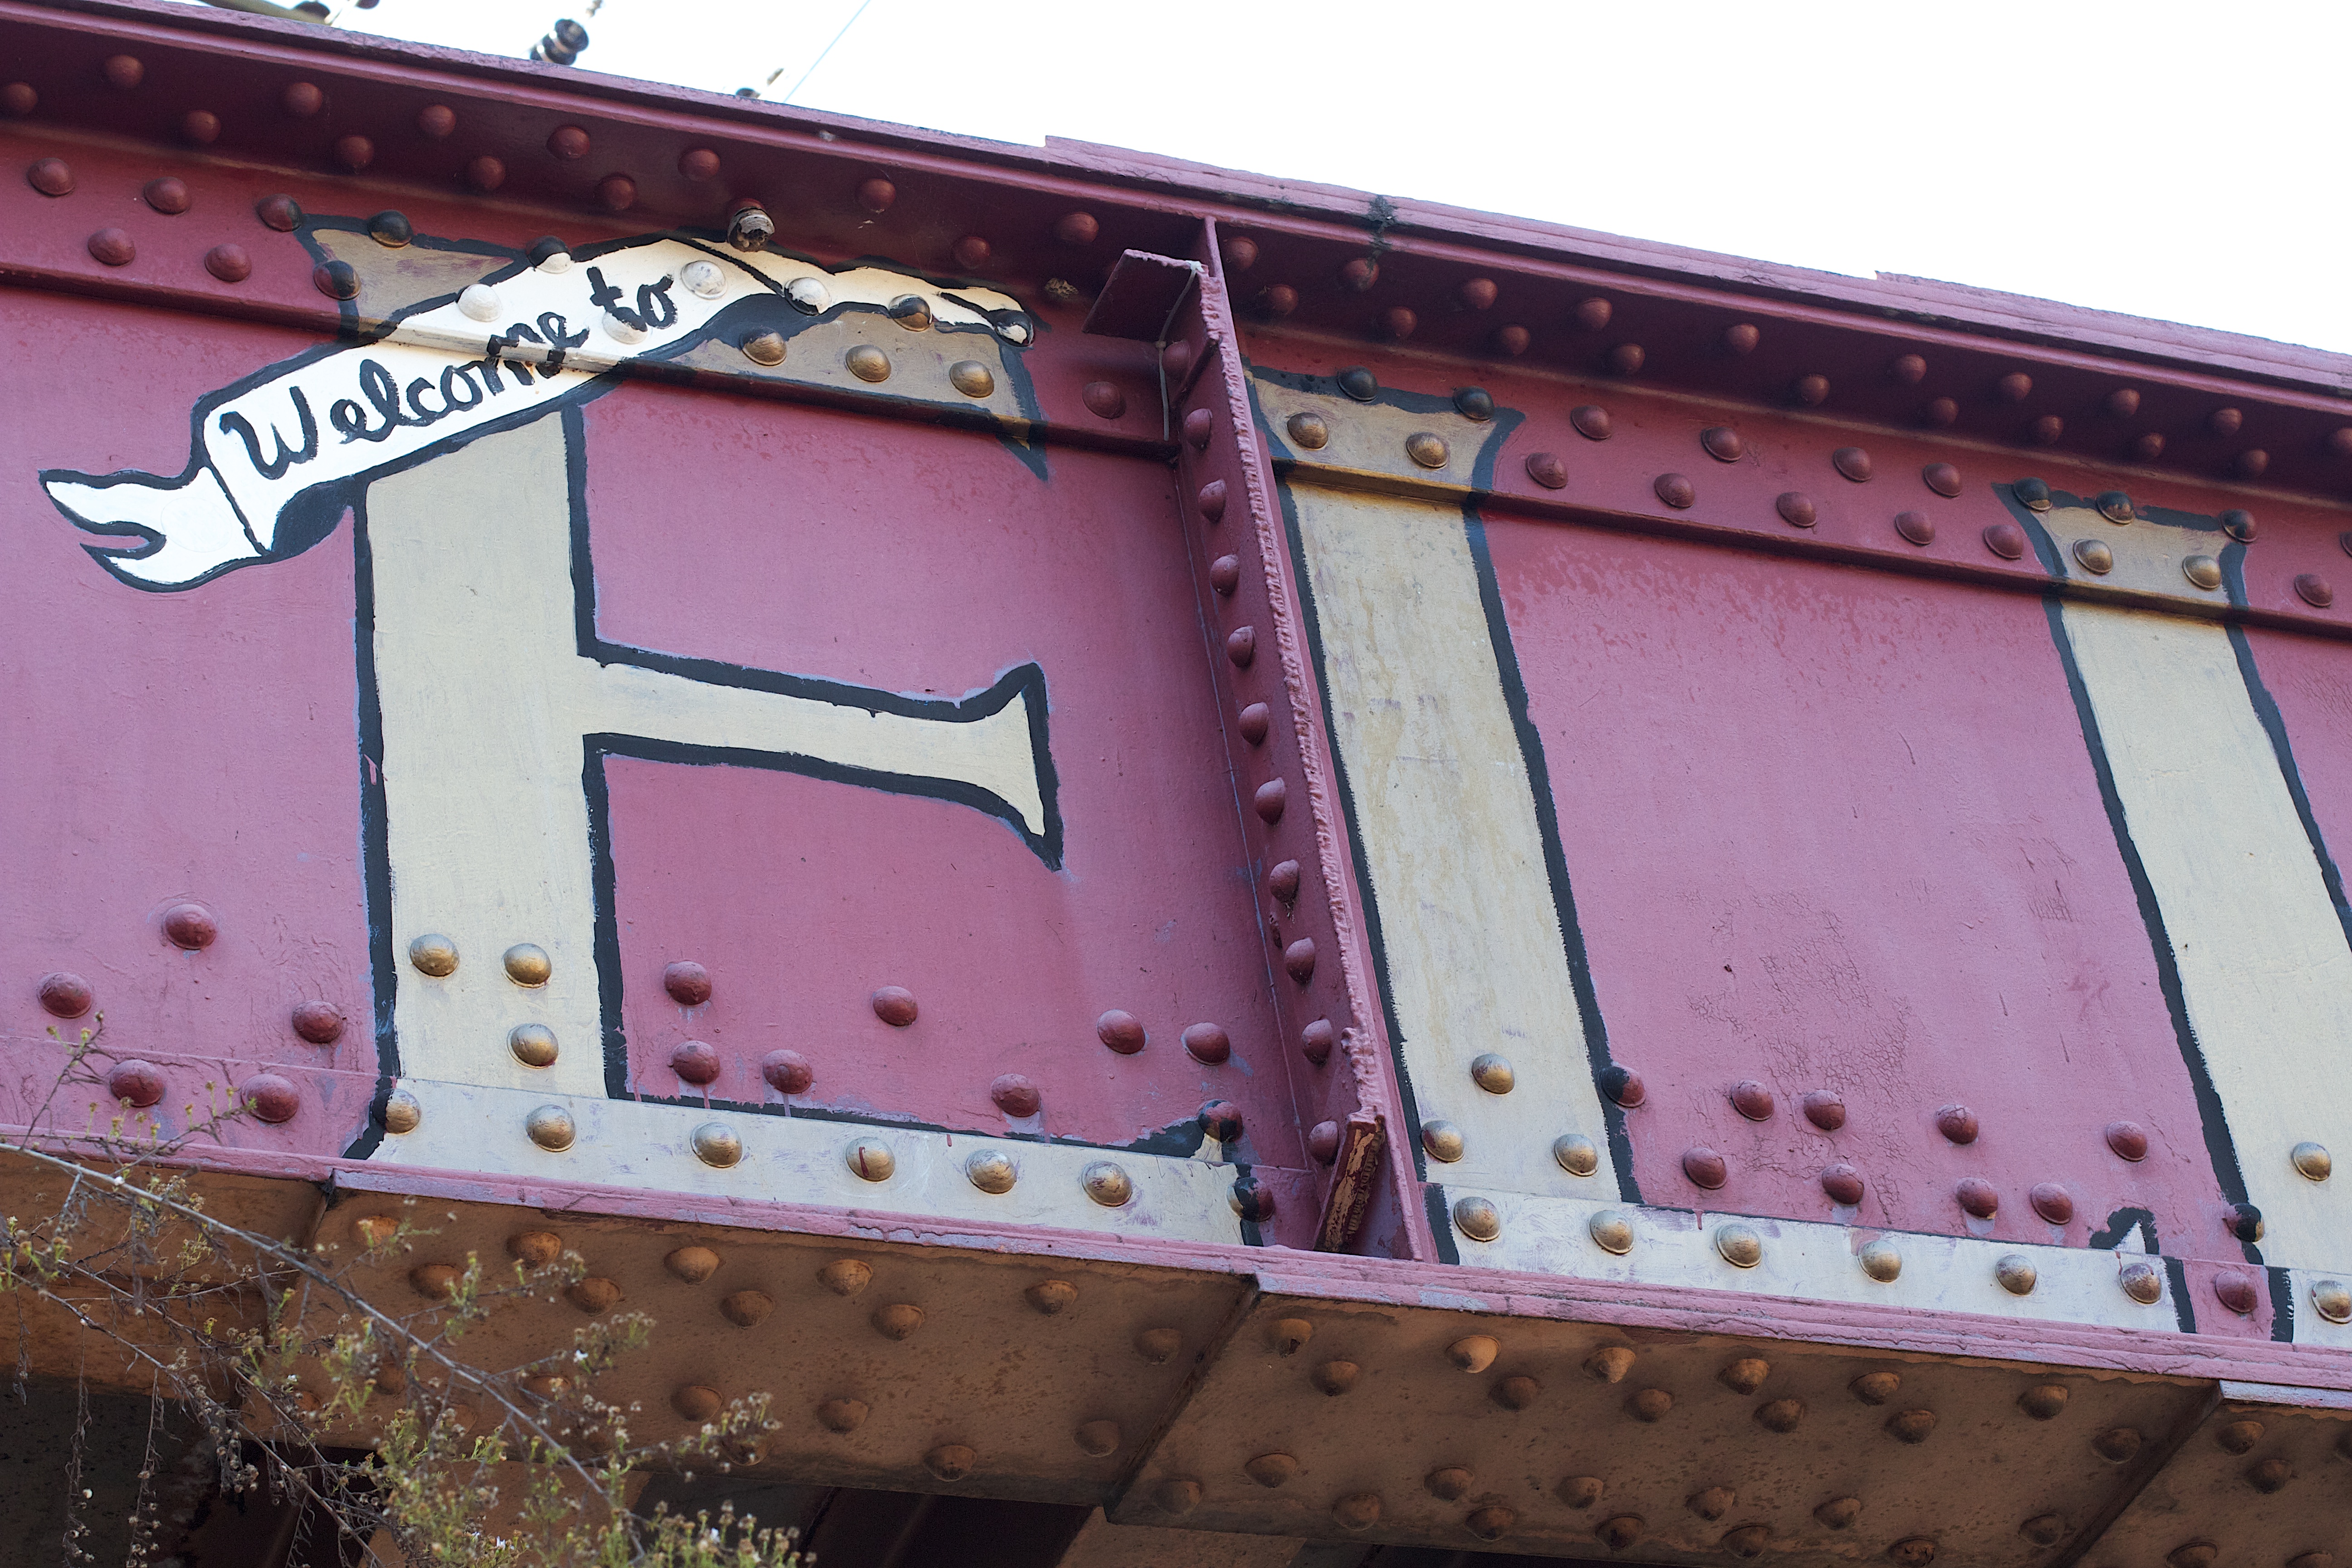
vehicle, color, art, shape, rolling stock